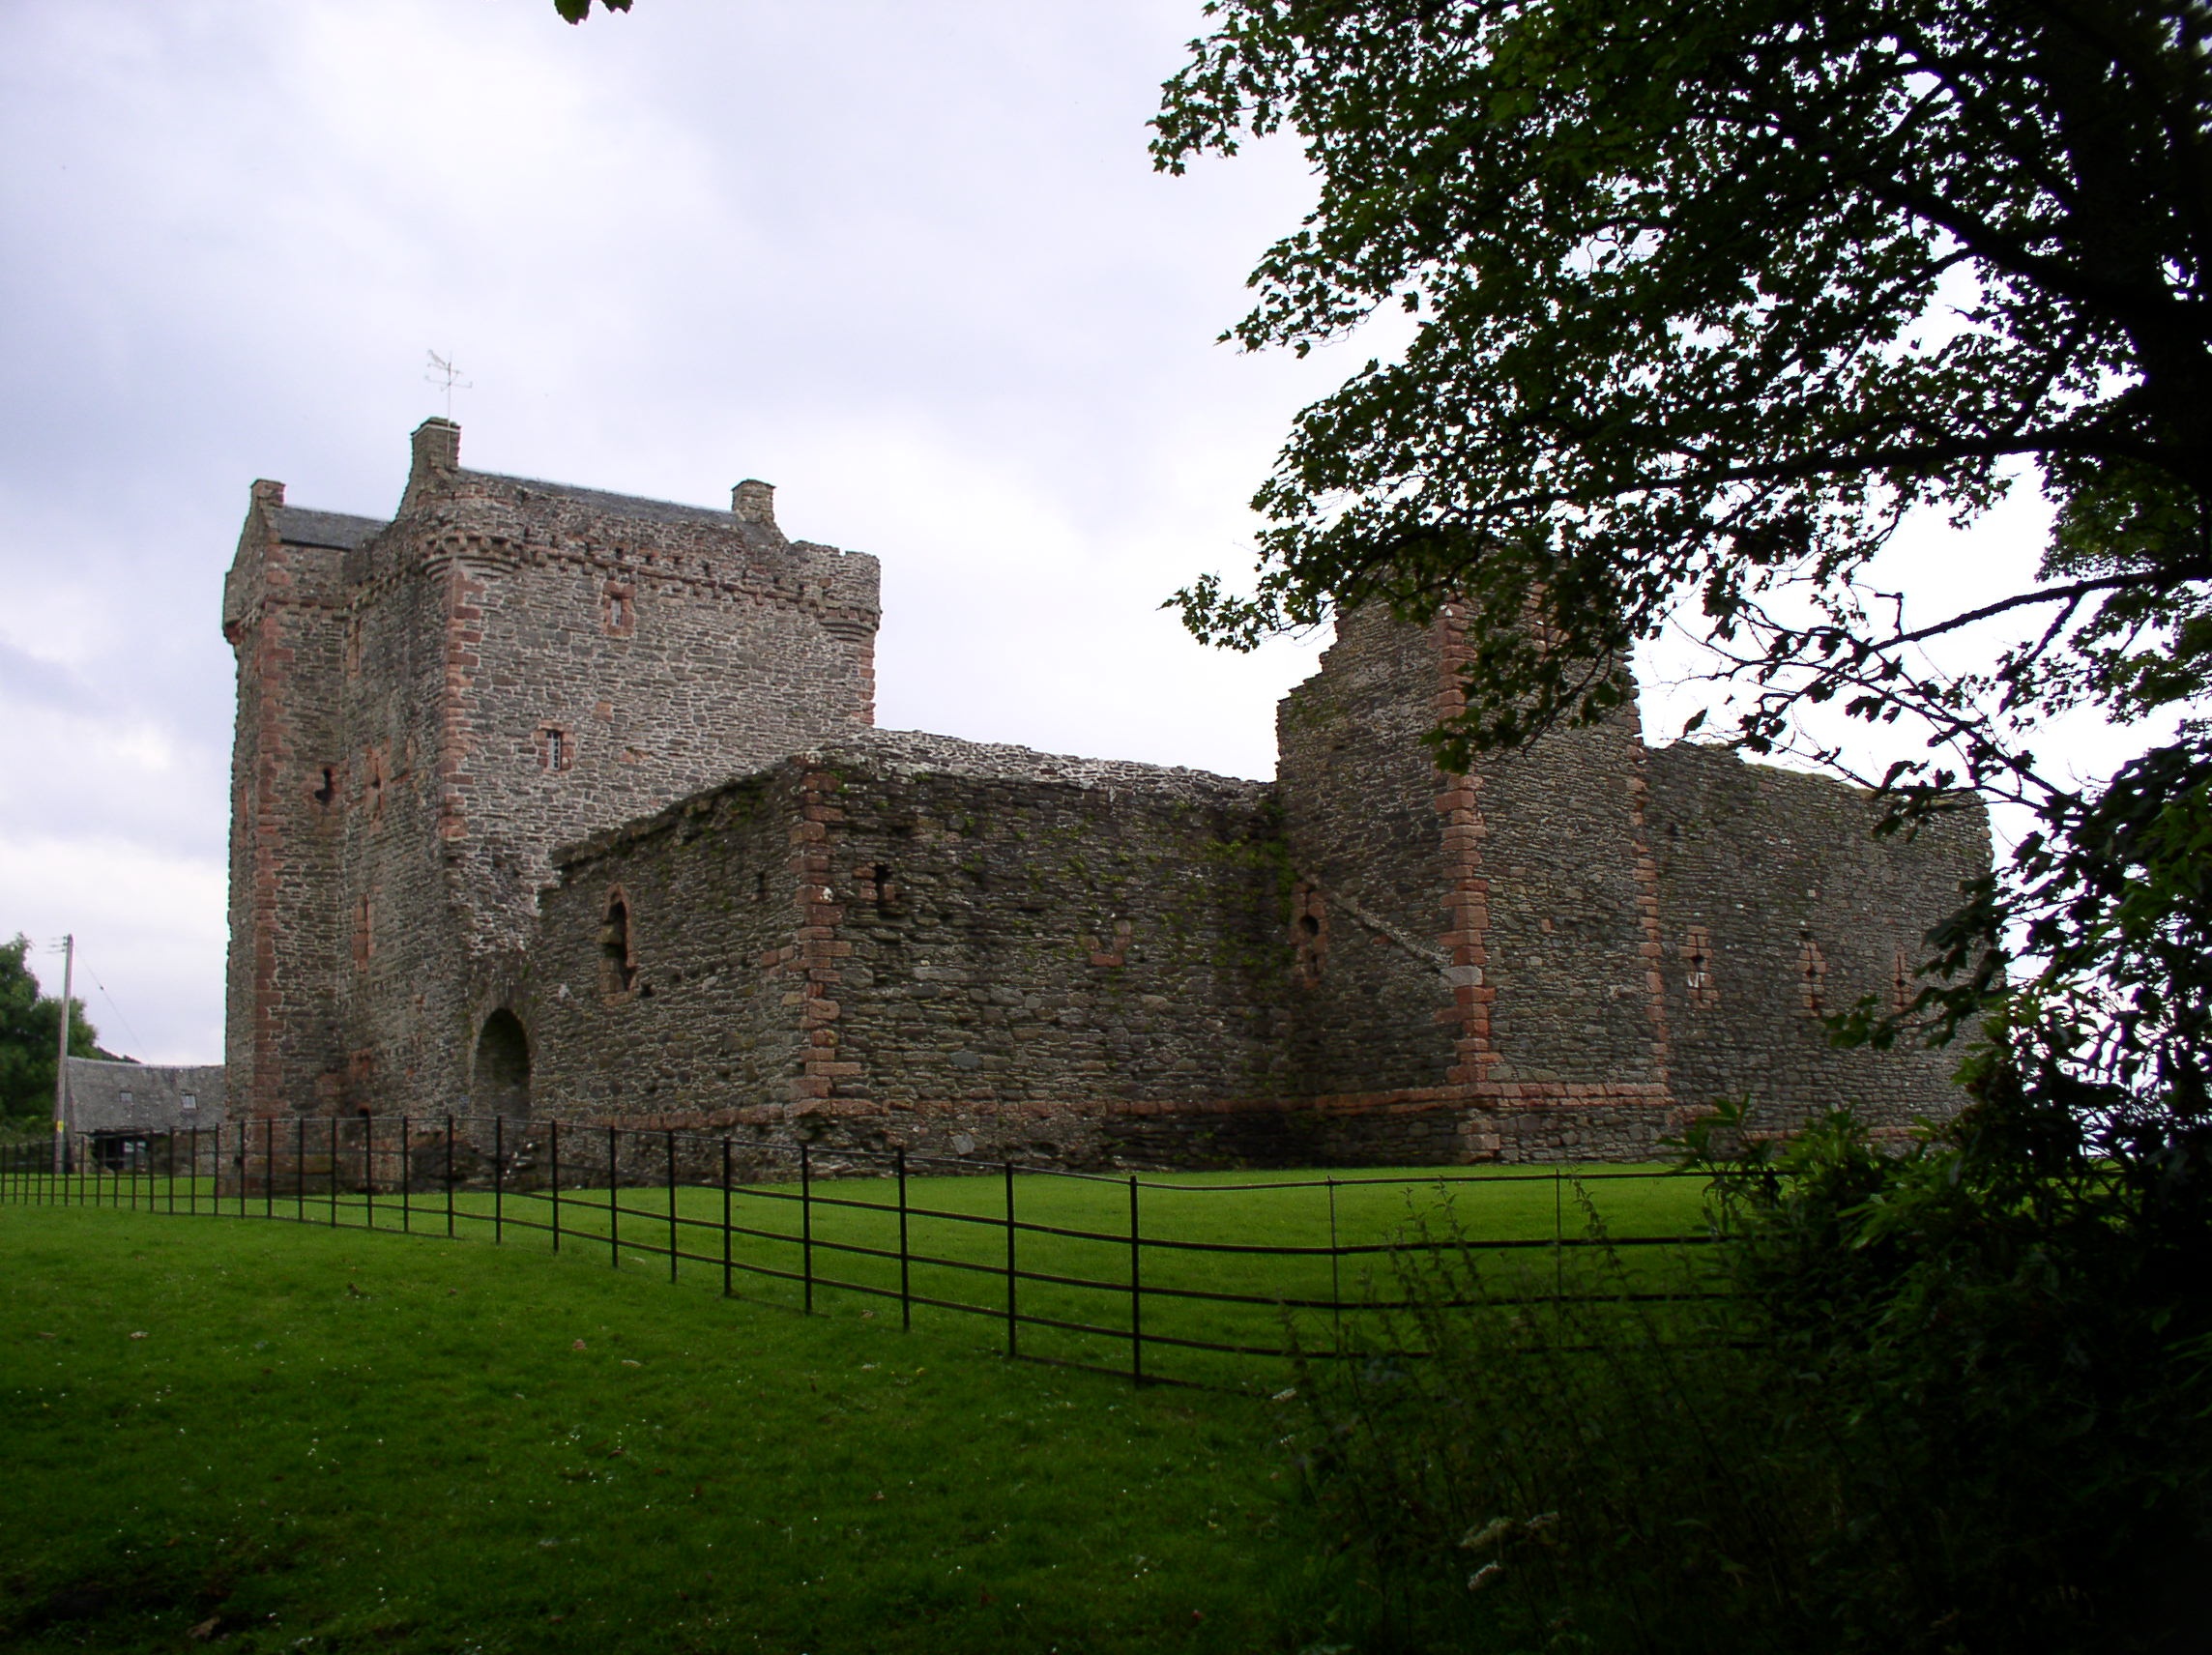
architecture, building, chateau, castle, fortification, places of interest, ruins, monastery, scotland, abbey, estate, moat, rural area